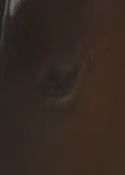
Face region: eyes (orbital_tightening_and_eye_area)
Pain indicator: moderately_present